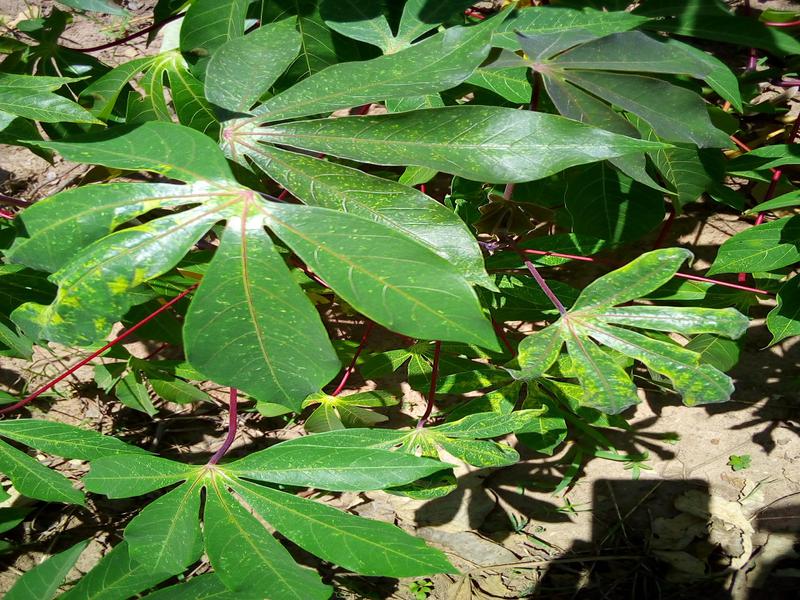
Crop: cassava
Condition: mosaic_disease